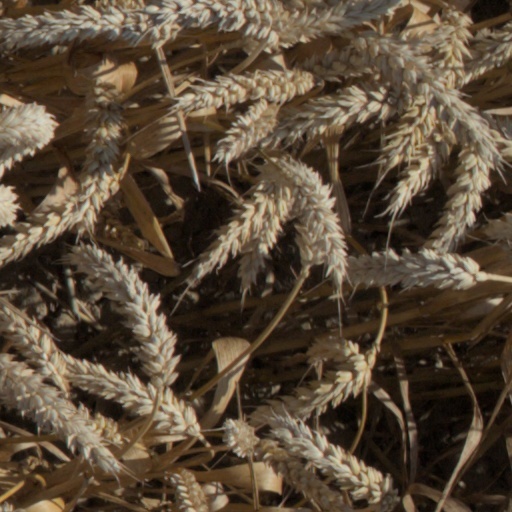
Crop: wheat